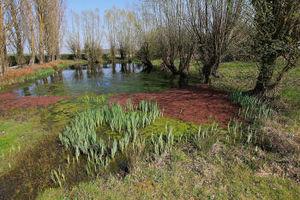
Mare Darblay à Chauffour lès étrechy
Chauffour-lès-Étréchy est une commune française située à quarante-deux kilomètres au sud-ouest de Paris dans le département de l'Essonne en région Île-de-France.